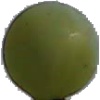
Label: Grape White 4